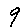
Label: 9